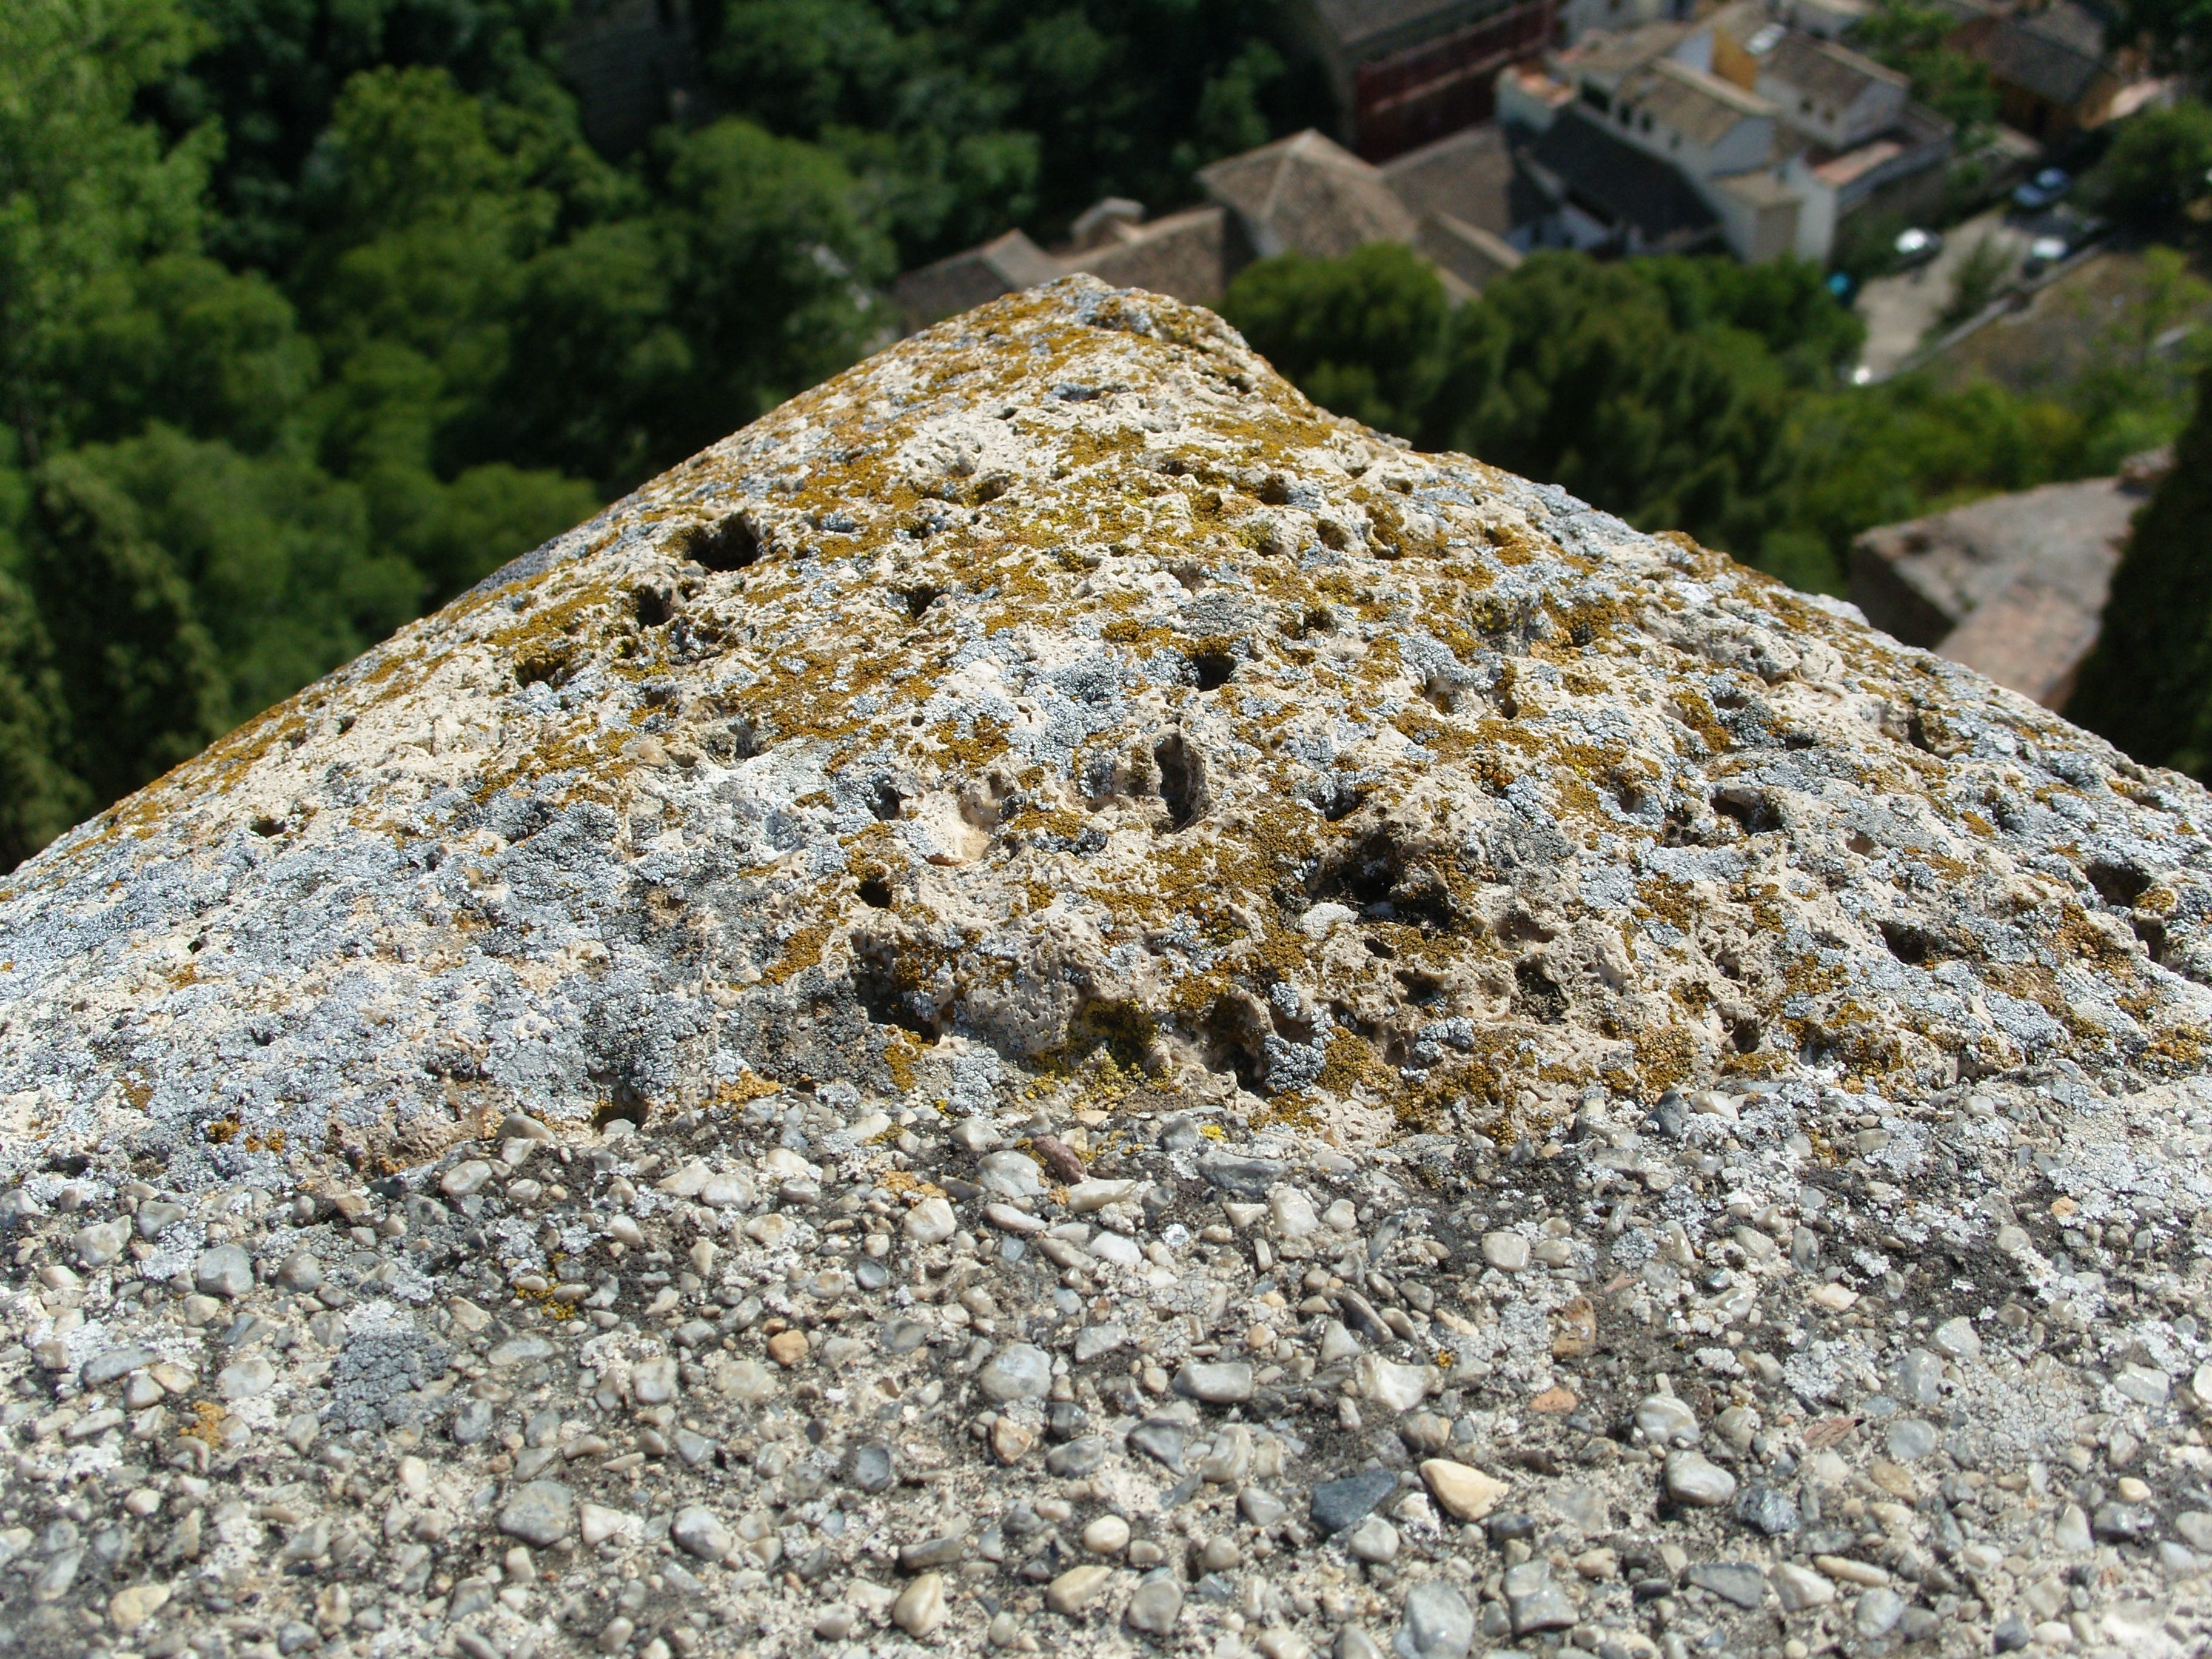
rock, architecture, view, palace, city, urban, wall, stone, monument, moss, construction, soil, castle, stone wall, garden, material, fortress, rubble, geology, outcrop, buildings, boulder, andalusia, blocks, granada, bedrock, alhambra, vertigo, igneous rock